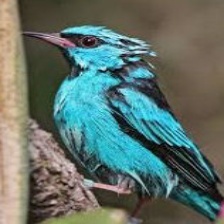
Species: BLUE DACNIS
Scientific name: DACNIS CAYANA